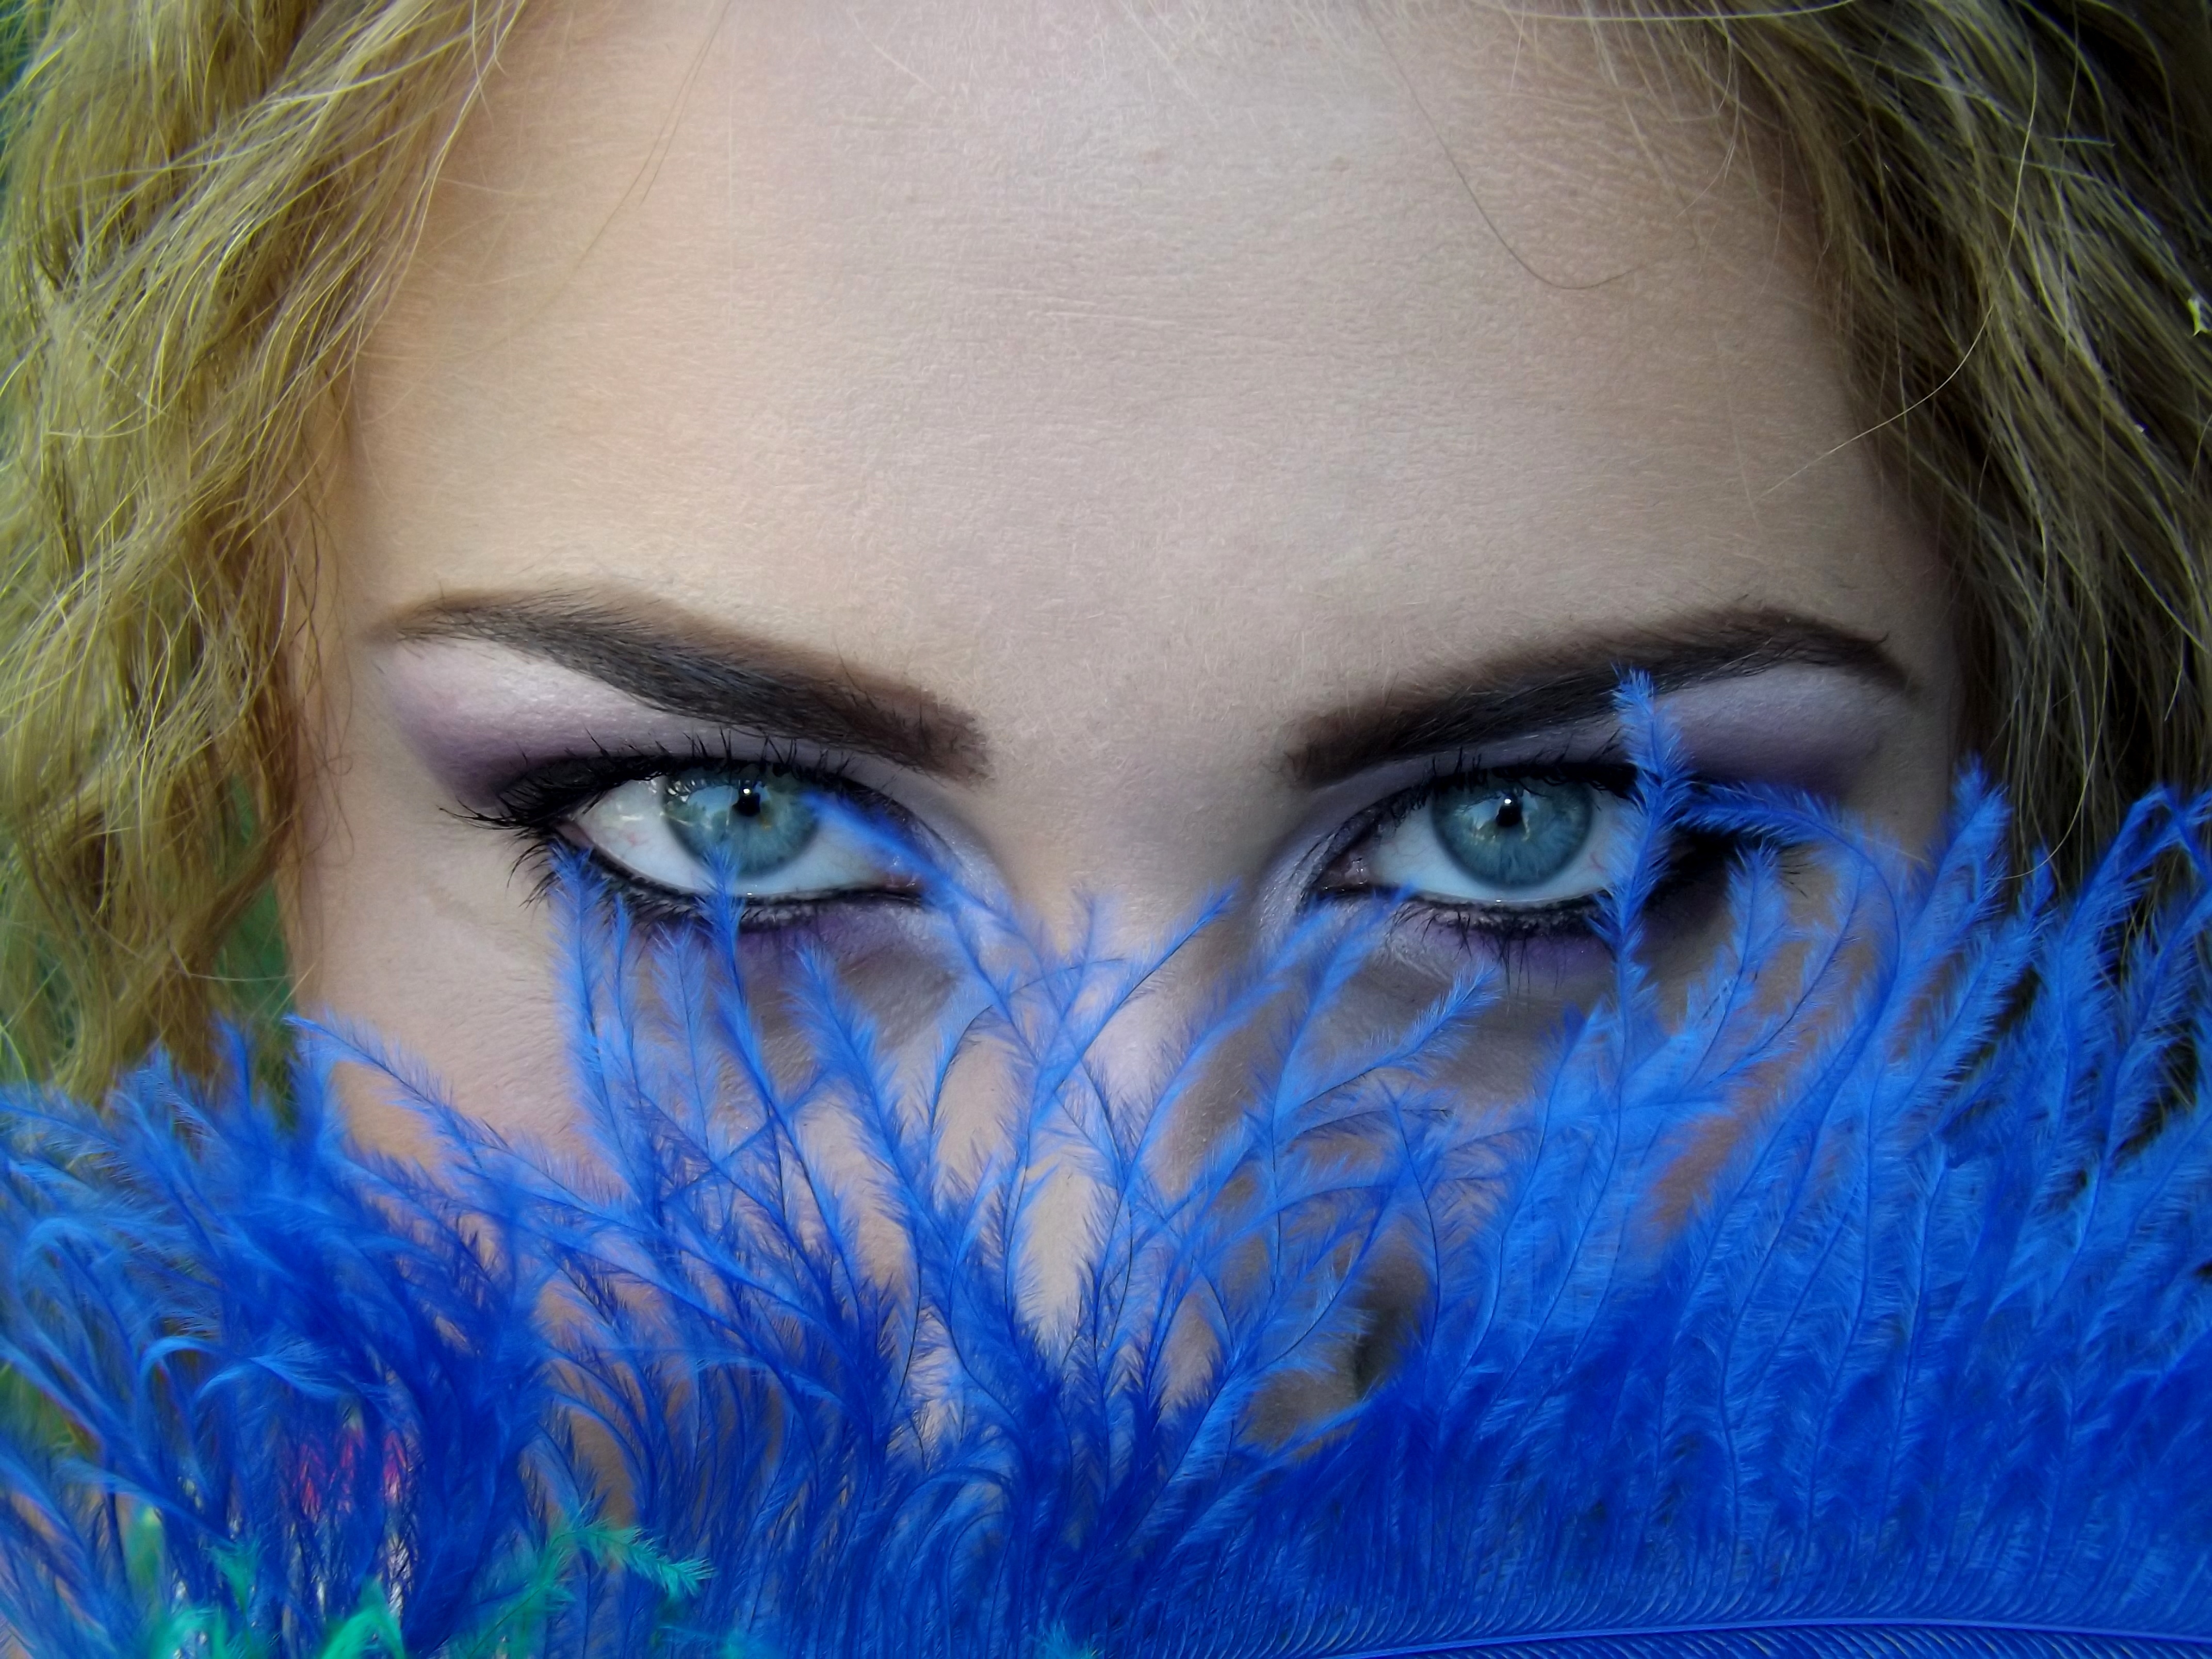
portrait, green, color, blue, makeup, close up, human body, face, nose, eye, head, skin, beauty, organ, seductive, gene